Deep-submergence rescue vehicle

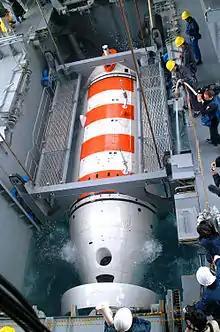
The JMSDF DSRV "Angler Fish 2" aboard the submarine rescue ship JDS "Chihaya"

The Japan Maritime Self-Defense Force operate two DSRVs with dedicated mother ships.